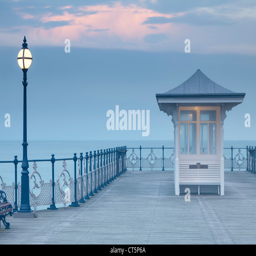
the shelter at the end